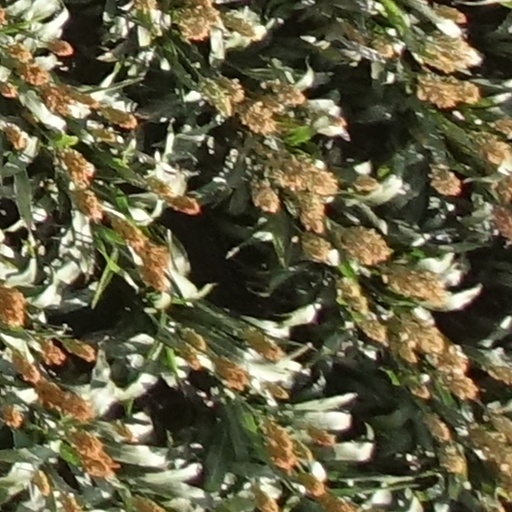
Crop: sorghum